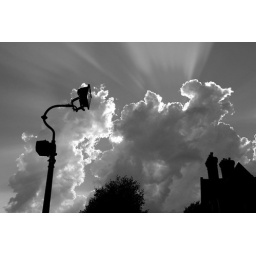
Clouds viewed fomr Worcester Cathedral green - this time in black and white